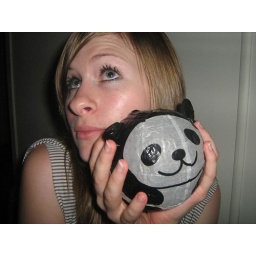
Girly dinner a go-go! The blue house took on Clayfizzle in a battle to the death. Or just the drunk. Girly dinner a go-go! The blue house took on Clayfizzle in a battle to the death. Or just the drunk.